The Two Mrs. Nahasapeemapetilons

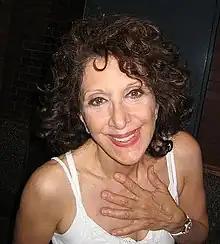
Andrea Martin voiced Apu's mother.

Writer Richard Appel pitched "The Two Mrs. Nahasapeemapetilons" at a story retreat several years before the ninth season, but it could not be fitted into a season at that point. Mike Scully liked the idea and so decided to use it in his first season as showrunner. Homer's subplot at the retirement home was an idea that Scully had had for a long time. The plot could not be sustained for a whole episode, so it was fitted into this one.